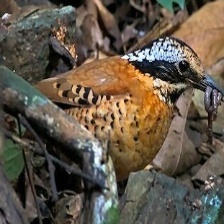
Species: EARED PITA
Scientific name: HYDRORNIS PHAYREI